Heitor Villa-Lobos

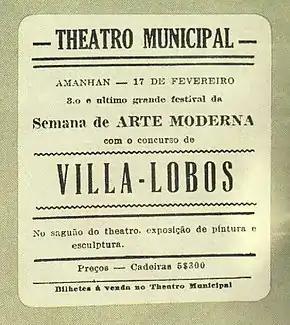
Poster announcing appearance of Villa-Lobos in São Paulo (February 17, 1922)

His earliest pieces originated in guitar improvisations, for example "Panqueca" (Pancake) of 1900. The concert series of 191521 included first performances of pieces demonstrating originality and virtuosic technique. Some of these pieces are early examples of elements of importance throughout his œuvre. His attachment to the Iberian Peninsula is demonstrated in "Canção Ibéria" of 1914 and in orchestral transcriptions of some of Enrique Granados' piano "Goyescas" (1918, now lost). Other themes that were to recur in his later work include the anguish and despair of the piece "Desesperança – Sonata Phantastica e Capricciosa no. 1" (1915), a violin sonata including "histrionic and violently contrasting emotions", the birds of "L'oiseau blessé d'une flèche" (1913), the mother–child relationship (not usually a happy one in Villa-Lobos's music) in "Les mères" of 1914, and the flowers of "Suíte floral" for piano of 191618 which reappeared in "Distribuição de flores" for flute and classical guitar of 1937.